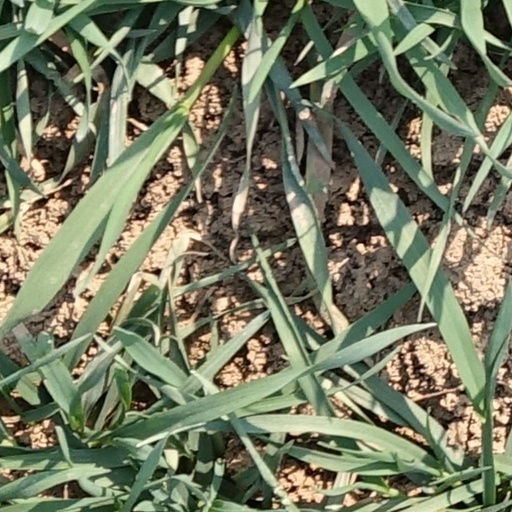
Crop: wheat